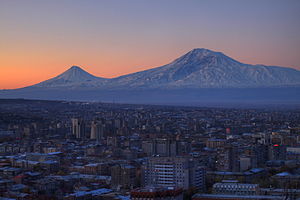
Ararats bjerg
Mt. Ararat in the backdrop of Yerevan, the Armenian capital.
Ararat er en snedækket, sovende vulkan beliggende i det nordøstlige hjørne af Tyrkiet i Iğdır provinsen, 16 km vest for den iranske grænse og 32 km syd for den armenske grænse. Bjerget rejser sig 3,611 m over det omkringliggende område og når derved en samlet højde på 5.137 m over havniveau. Navnet Ararats bjerg navnet kommer fra assyrisk Urartu. Det kurdiske navn, Çiyayê Agirî, betyder „ildbjerget“ Det er det højeste bjerg i Tyrkiet. Teknisk set er Ararat en stratovulkan formet af flydende lava. Bjergkomplekset består af to toppe og et lava-plateau mellem dem. Sidst der var aktivitet på vulkanen var et stort jordskælv var i juli 1840.